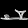
Label: Sandal